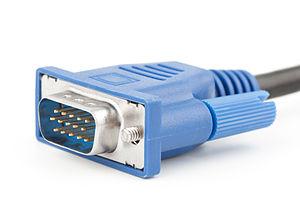
Un connecteur VGA mâle, permettant la liaison en mode analogique entre la carte graphique d'un ordinateur et un écran.